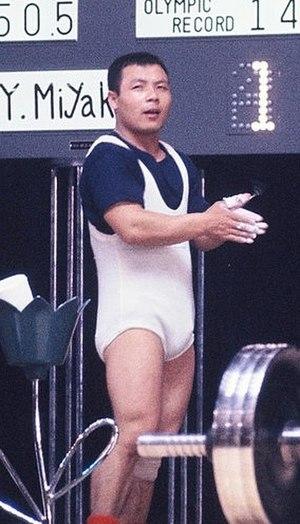
Yoshinobu Miyake est un haltérophile japonais. Il est le frère de l'haltérophile Yoshiyuki Miyake et l'oncle de Hiromi Miyake.